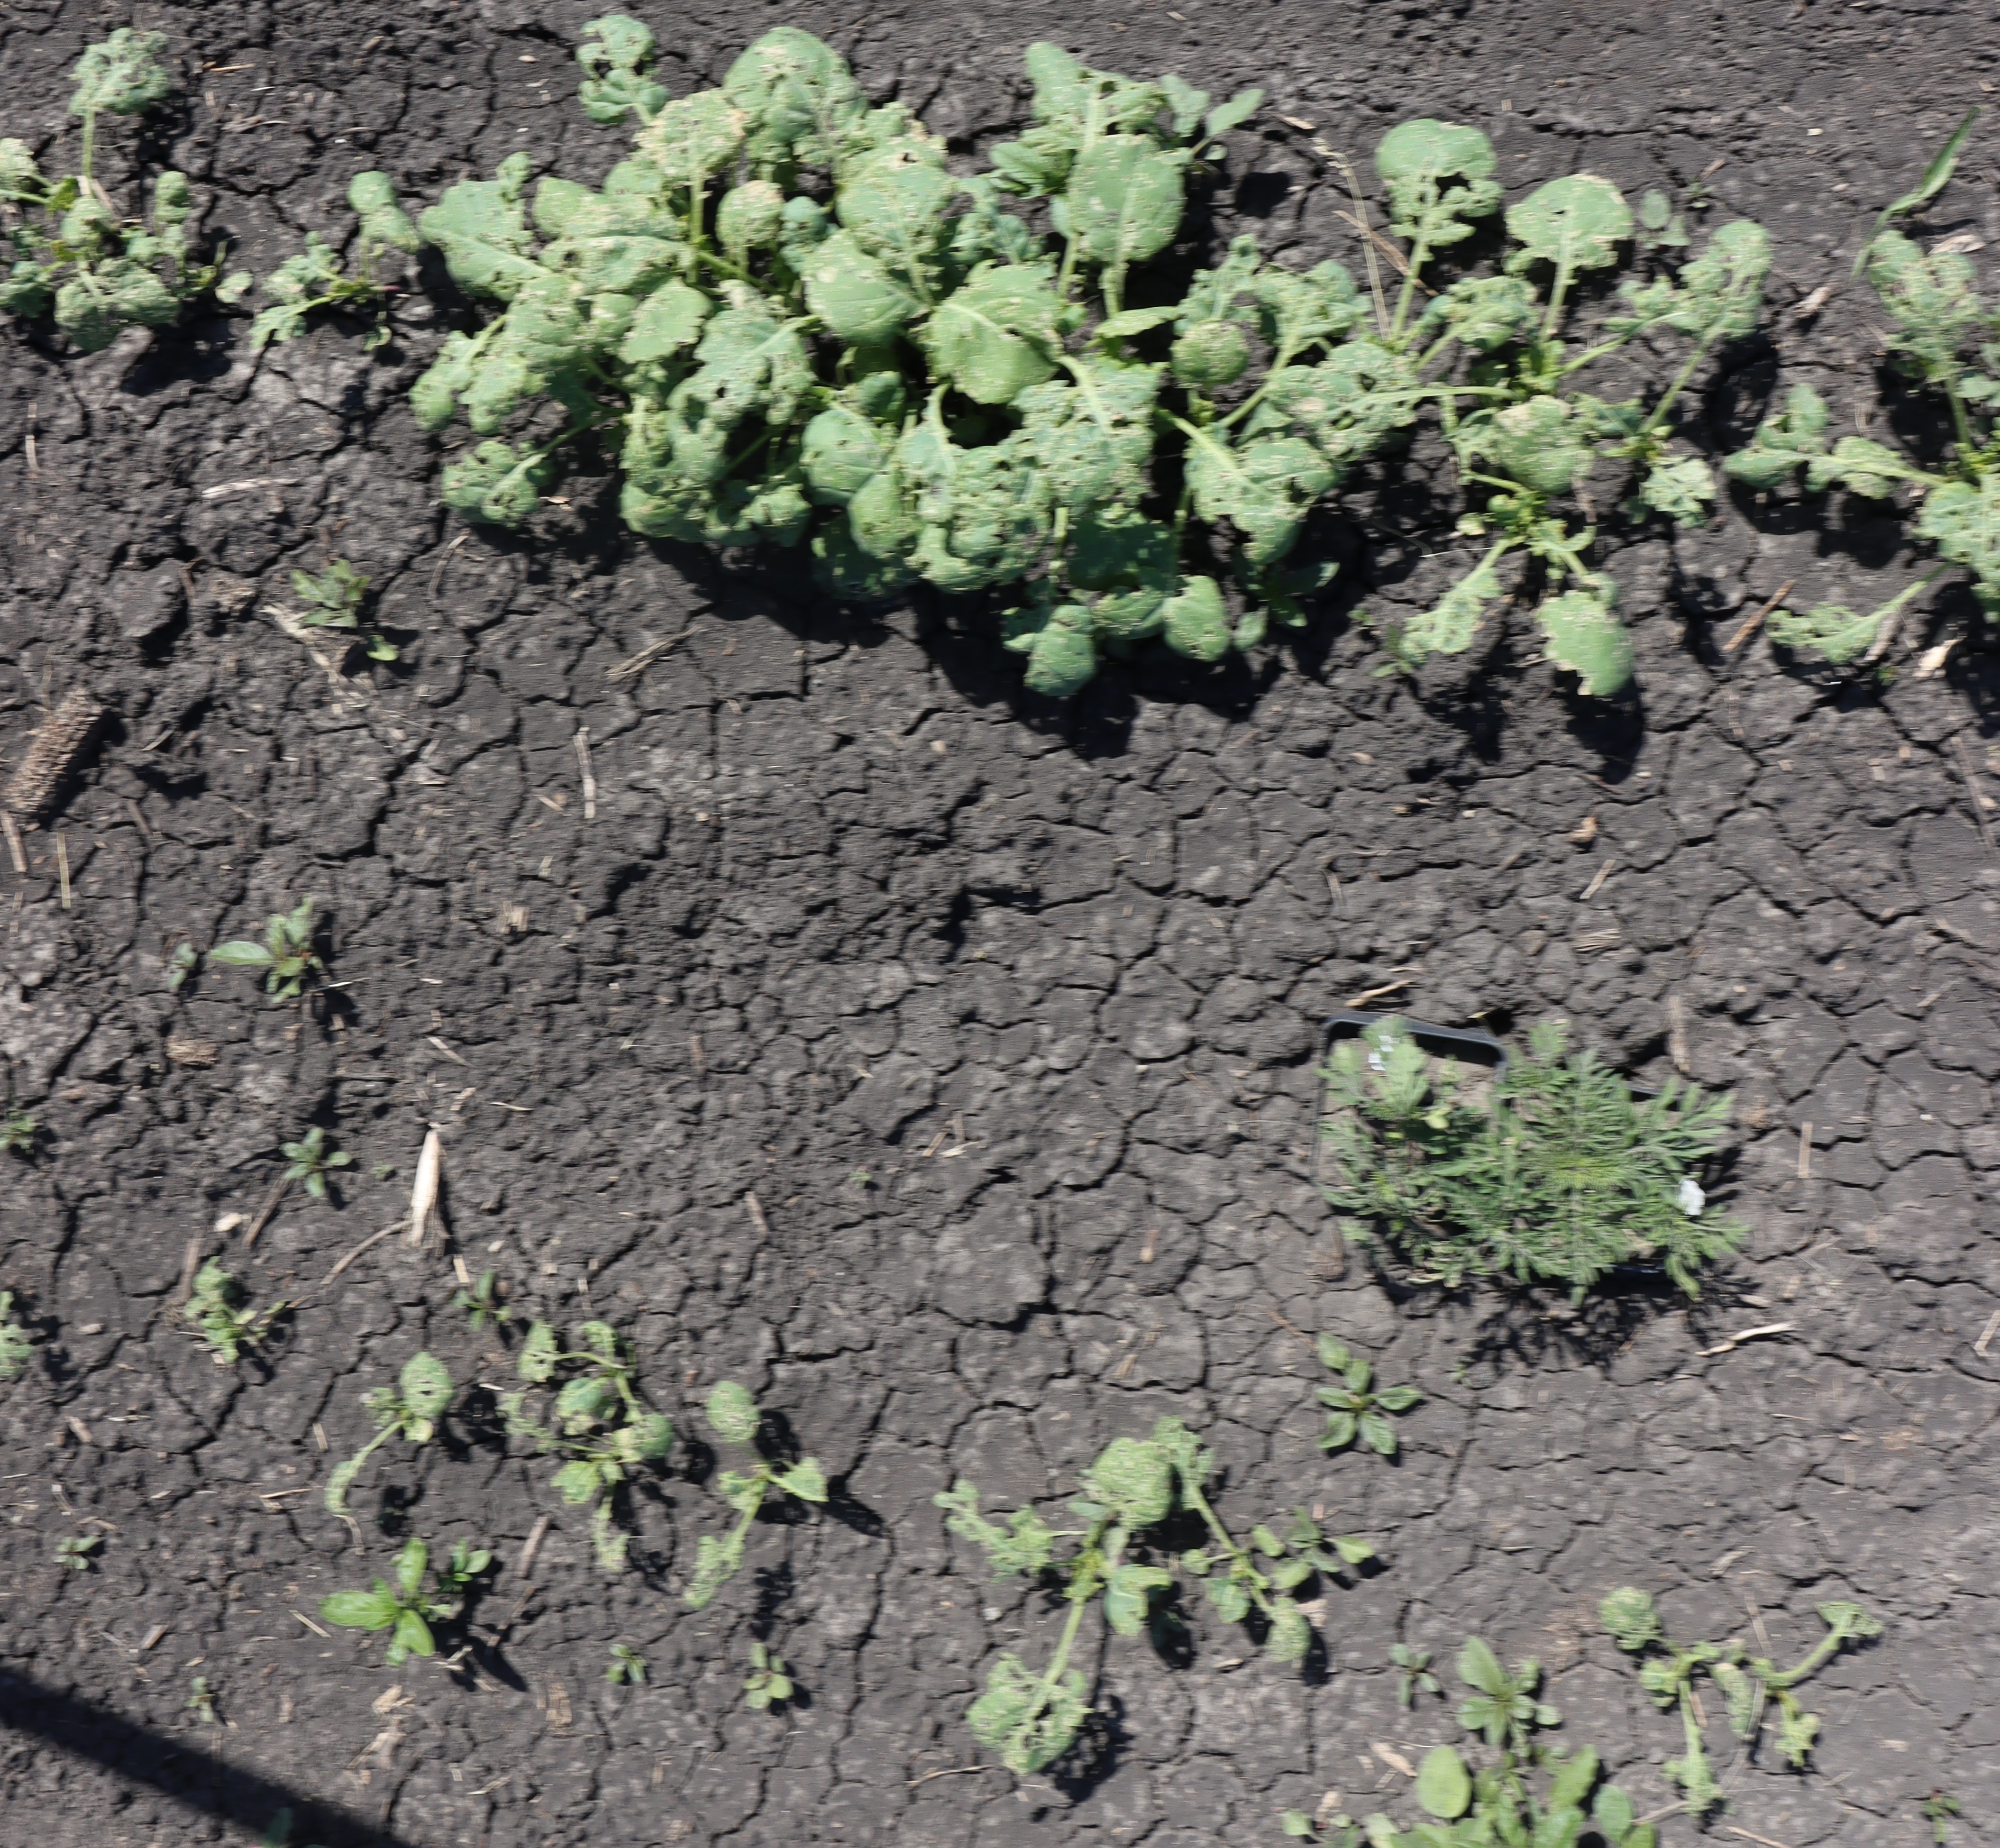
Crop: Canola
Objects: Canola, Canola, Canola, Canola, Canola, Canola, Canola, Canola, Canola, Canola, Canola, Canola, Canola, Canola, Ragweed, Ragweed